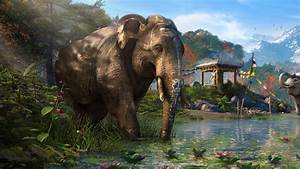
Label: elefante